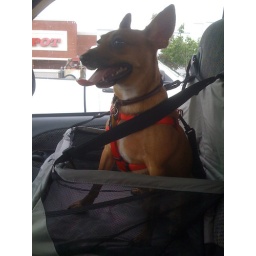
Radar in his doggie car seat